Santa Monica, California

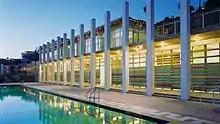
Annenberg Beach House

The rainy season is from late October through late March. Winter storms usually approach from the northwest and pass quickly through the Southland. There is very little rain during the rest of the year. Yearly rainfall totals are unpredictable as rainy years are occasionally followed by droughts. There has never been any snow or frost, but there has been hail.